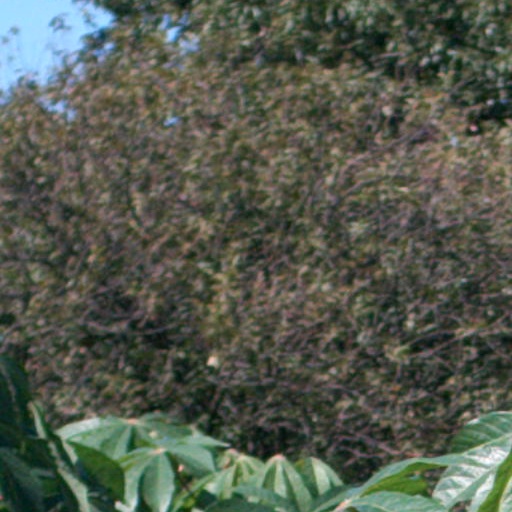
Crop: cassava